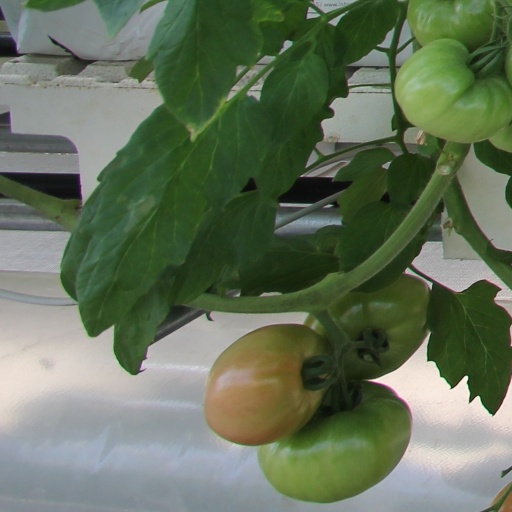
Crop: tomato